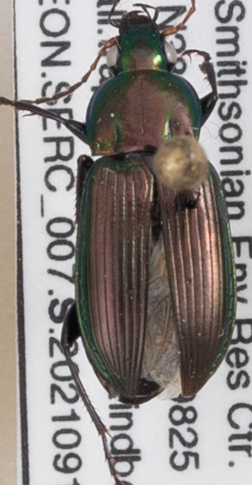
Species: Poecilus chalcites
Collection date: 2021-09-16
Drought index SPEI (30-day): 0.602
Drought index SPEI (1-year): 0.8
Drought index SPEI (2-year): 1.45